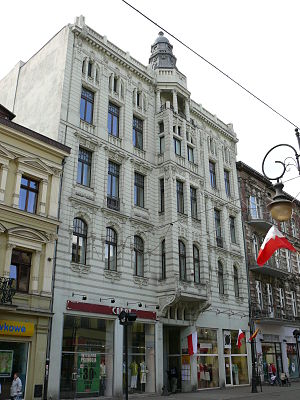
Dawid Szmulewicz’ murstenshus
Dawid Szmulewicz’ murstenshus ved Piotrkowska-gaden
Dawid Szmulewicz’ murstenshus ligger ved Piotrkowska-gaden 37 i Łódź.